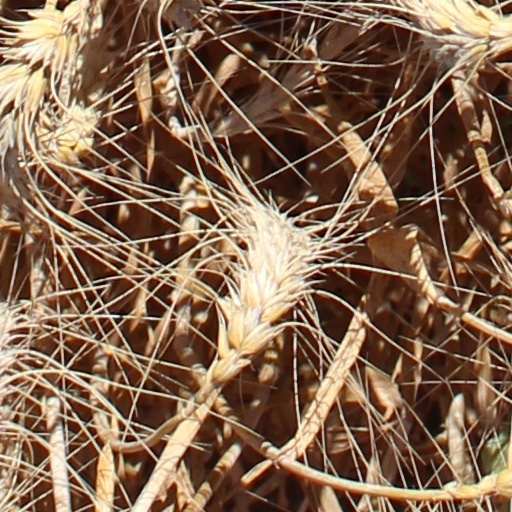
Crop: wheat